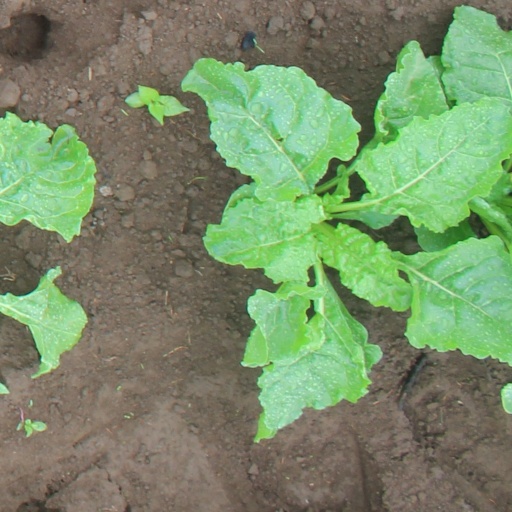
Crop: sugar beet